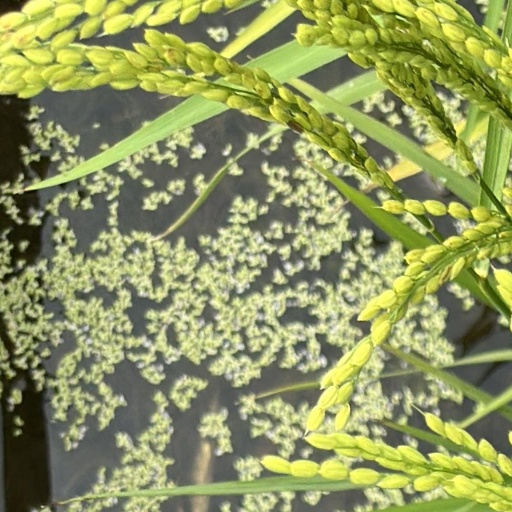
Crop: rice